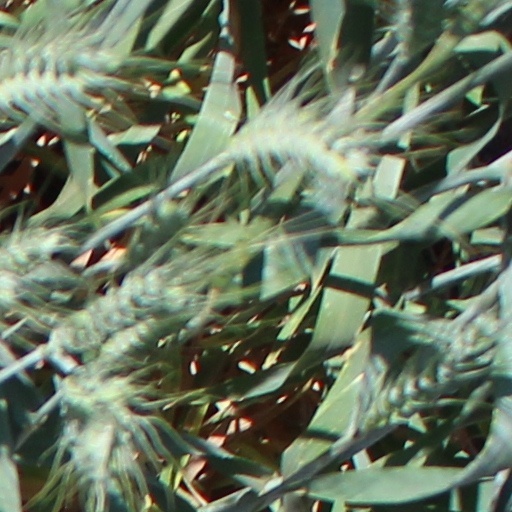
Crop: wheat